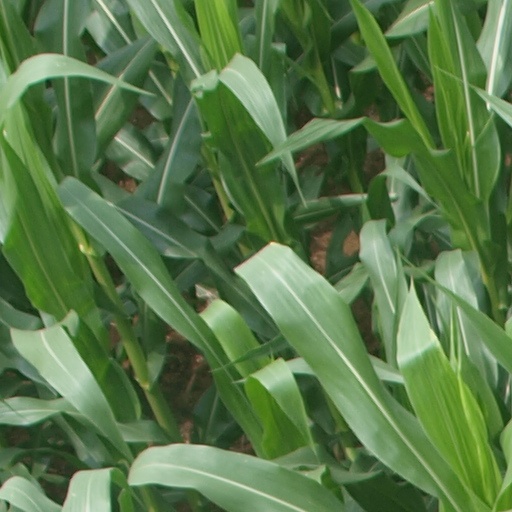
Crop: maize; corn